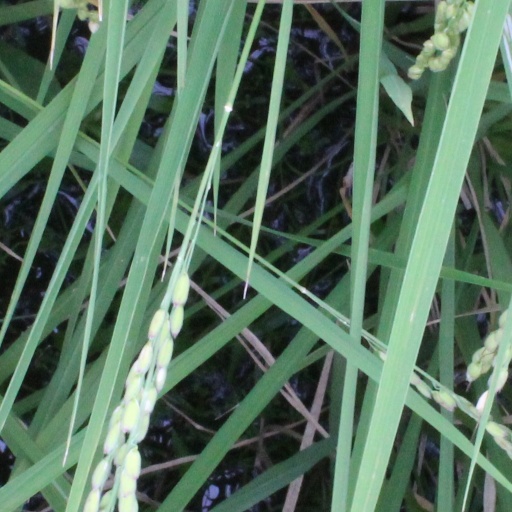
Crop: rice